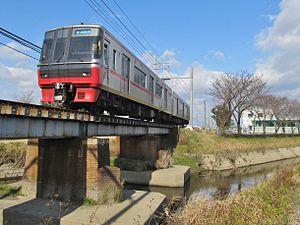
La ligne Meitetsu Takehana est une ligne ferroviaire de la compagnie privée Meitetsu située dans la préfecture de Gifu au Japon. Elle relie la gare de Kasamatsu à Kasamatsu à la gare d'Egira à Hashima.